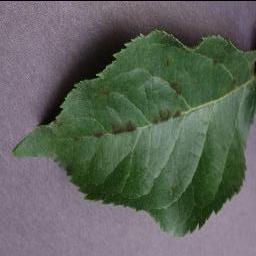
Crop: apple
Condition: scab